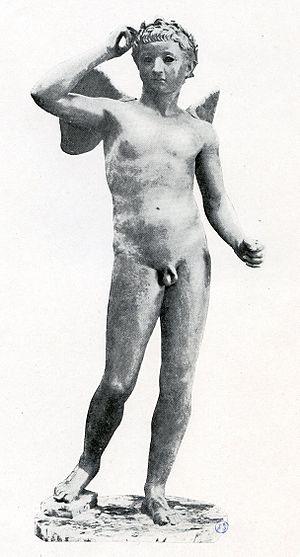
Agon retrouvé dans les fouilles du navire de Mahdia, avec le bras restauré
133 av. J.-C. : reprise de la guerre entre les Xiongnu et les Han. Les Xiongnu sont battus à plusieurs reprises par les Chinois et doivent traiter avec eux.